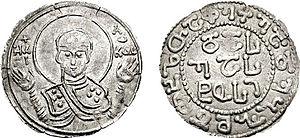
Bagrat IV est un roi de Géorgie de la dynastie des Bagratides ayant régné de 1027 à 1072.